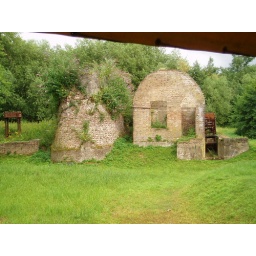
Remains of a water powered mill used in the final stages of producing black powder